Anita Välkki

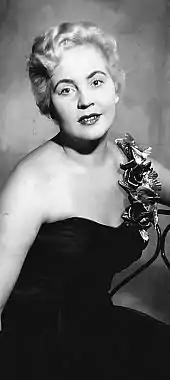
Anita Välkki in 1955

Anita Välkki (25 October 1926 – 27 April 2011) was a Finnish dramatic soprano who had an international career in major roles at leading opera houses.